Morombe

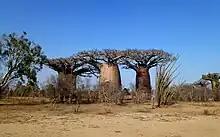
Three Brothers Baobab in Andombiry, Morombe

The largest baobab in this world is found in the village of Belintsaka, from Morombe. It has a circumference of almost .